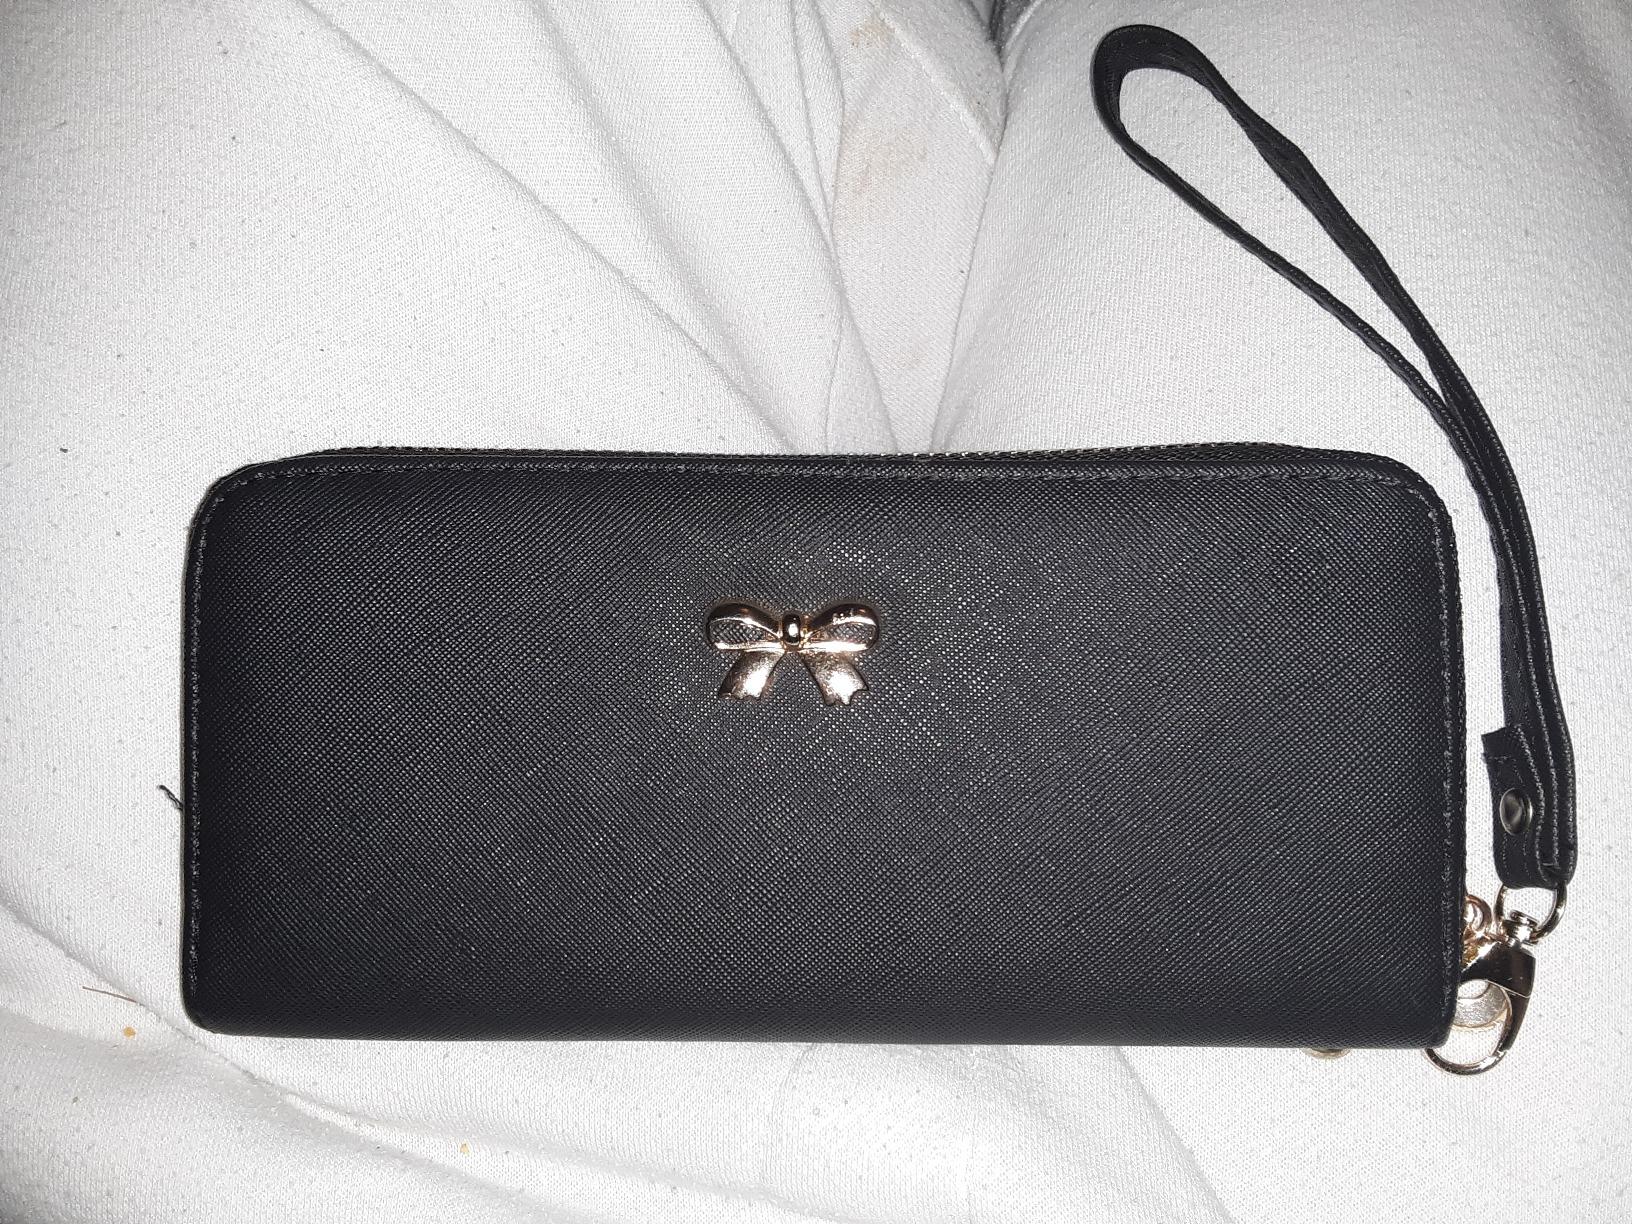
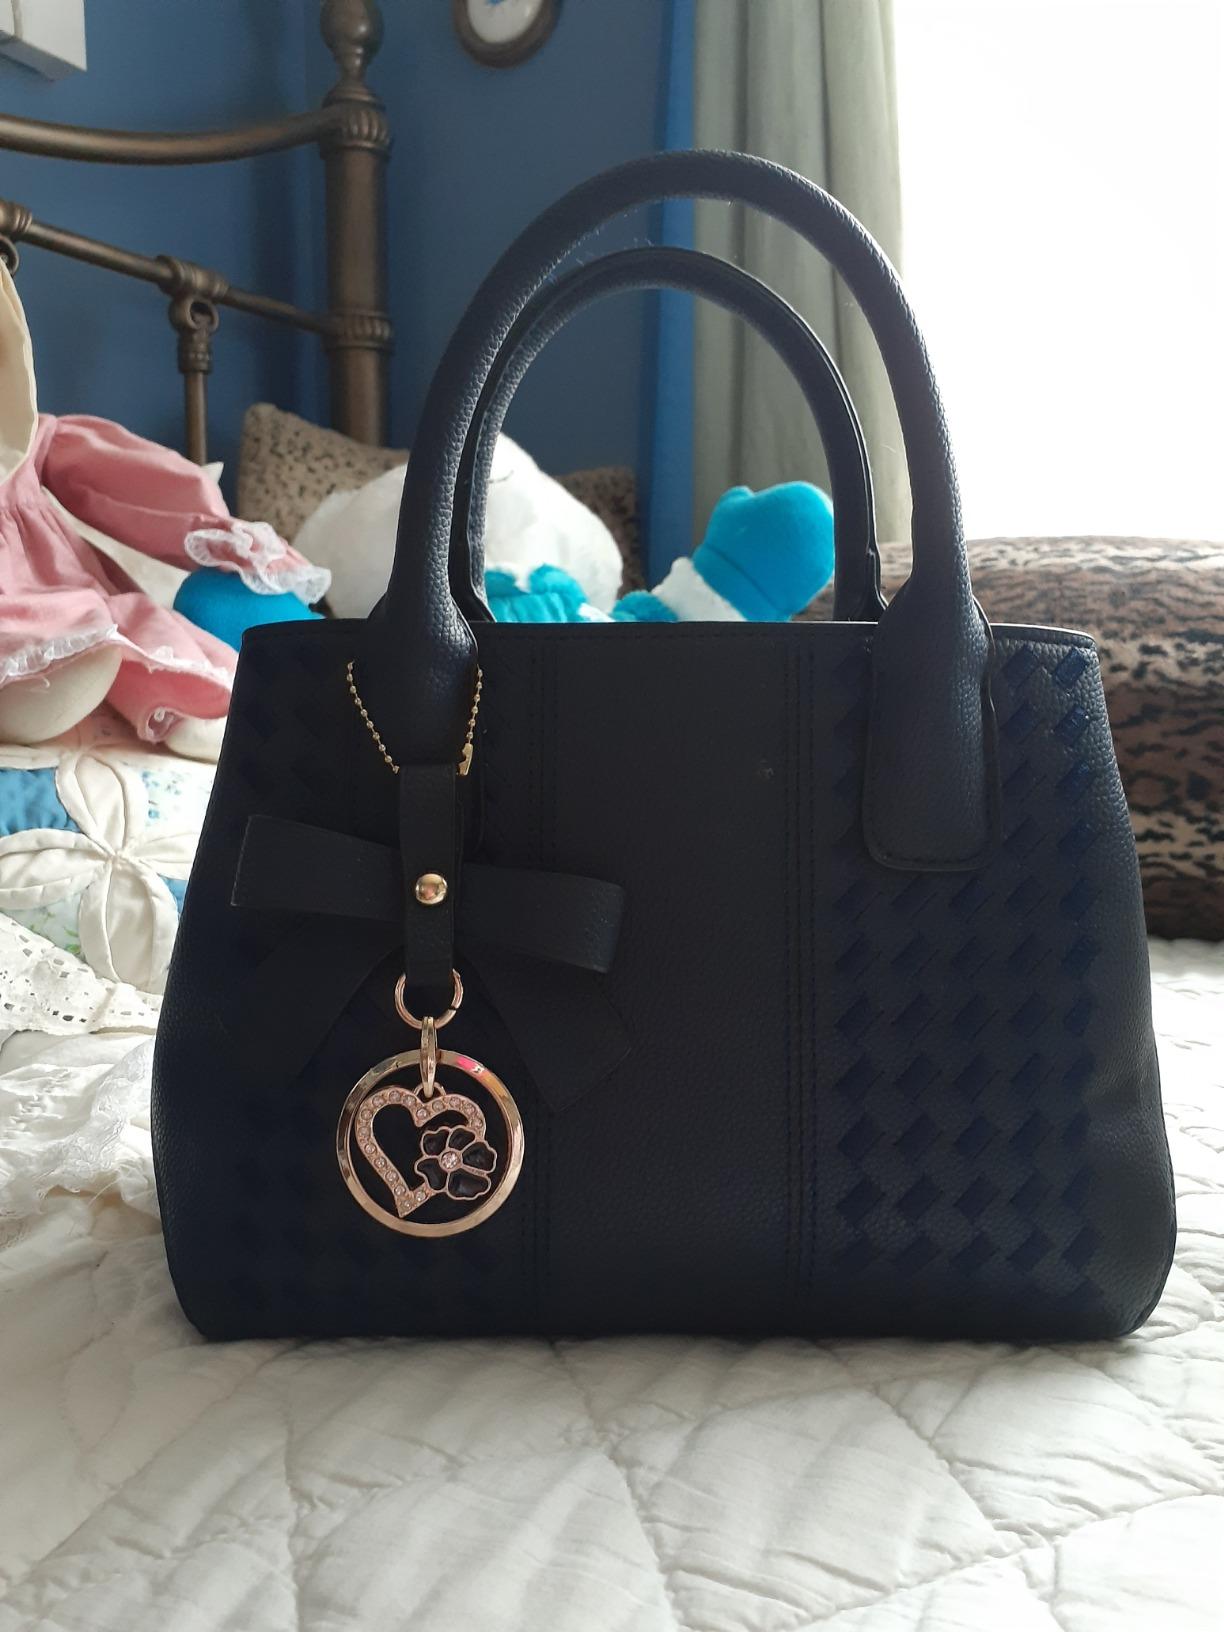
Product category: accessories_handbag
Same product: no